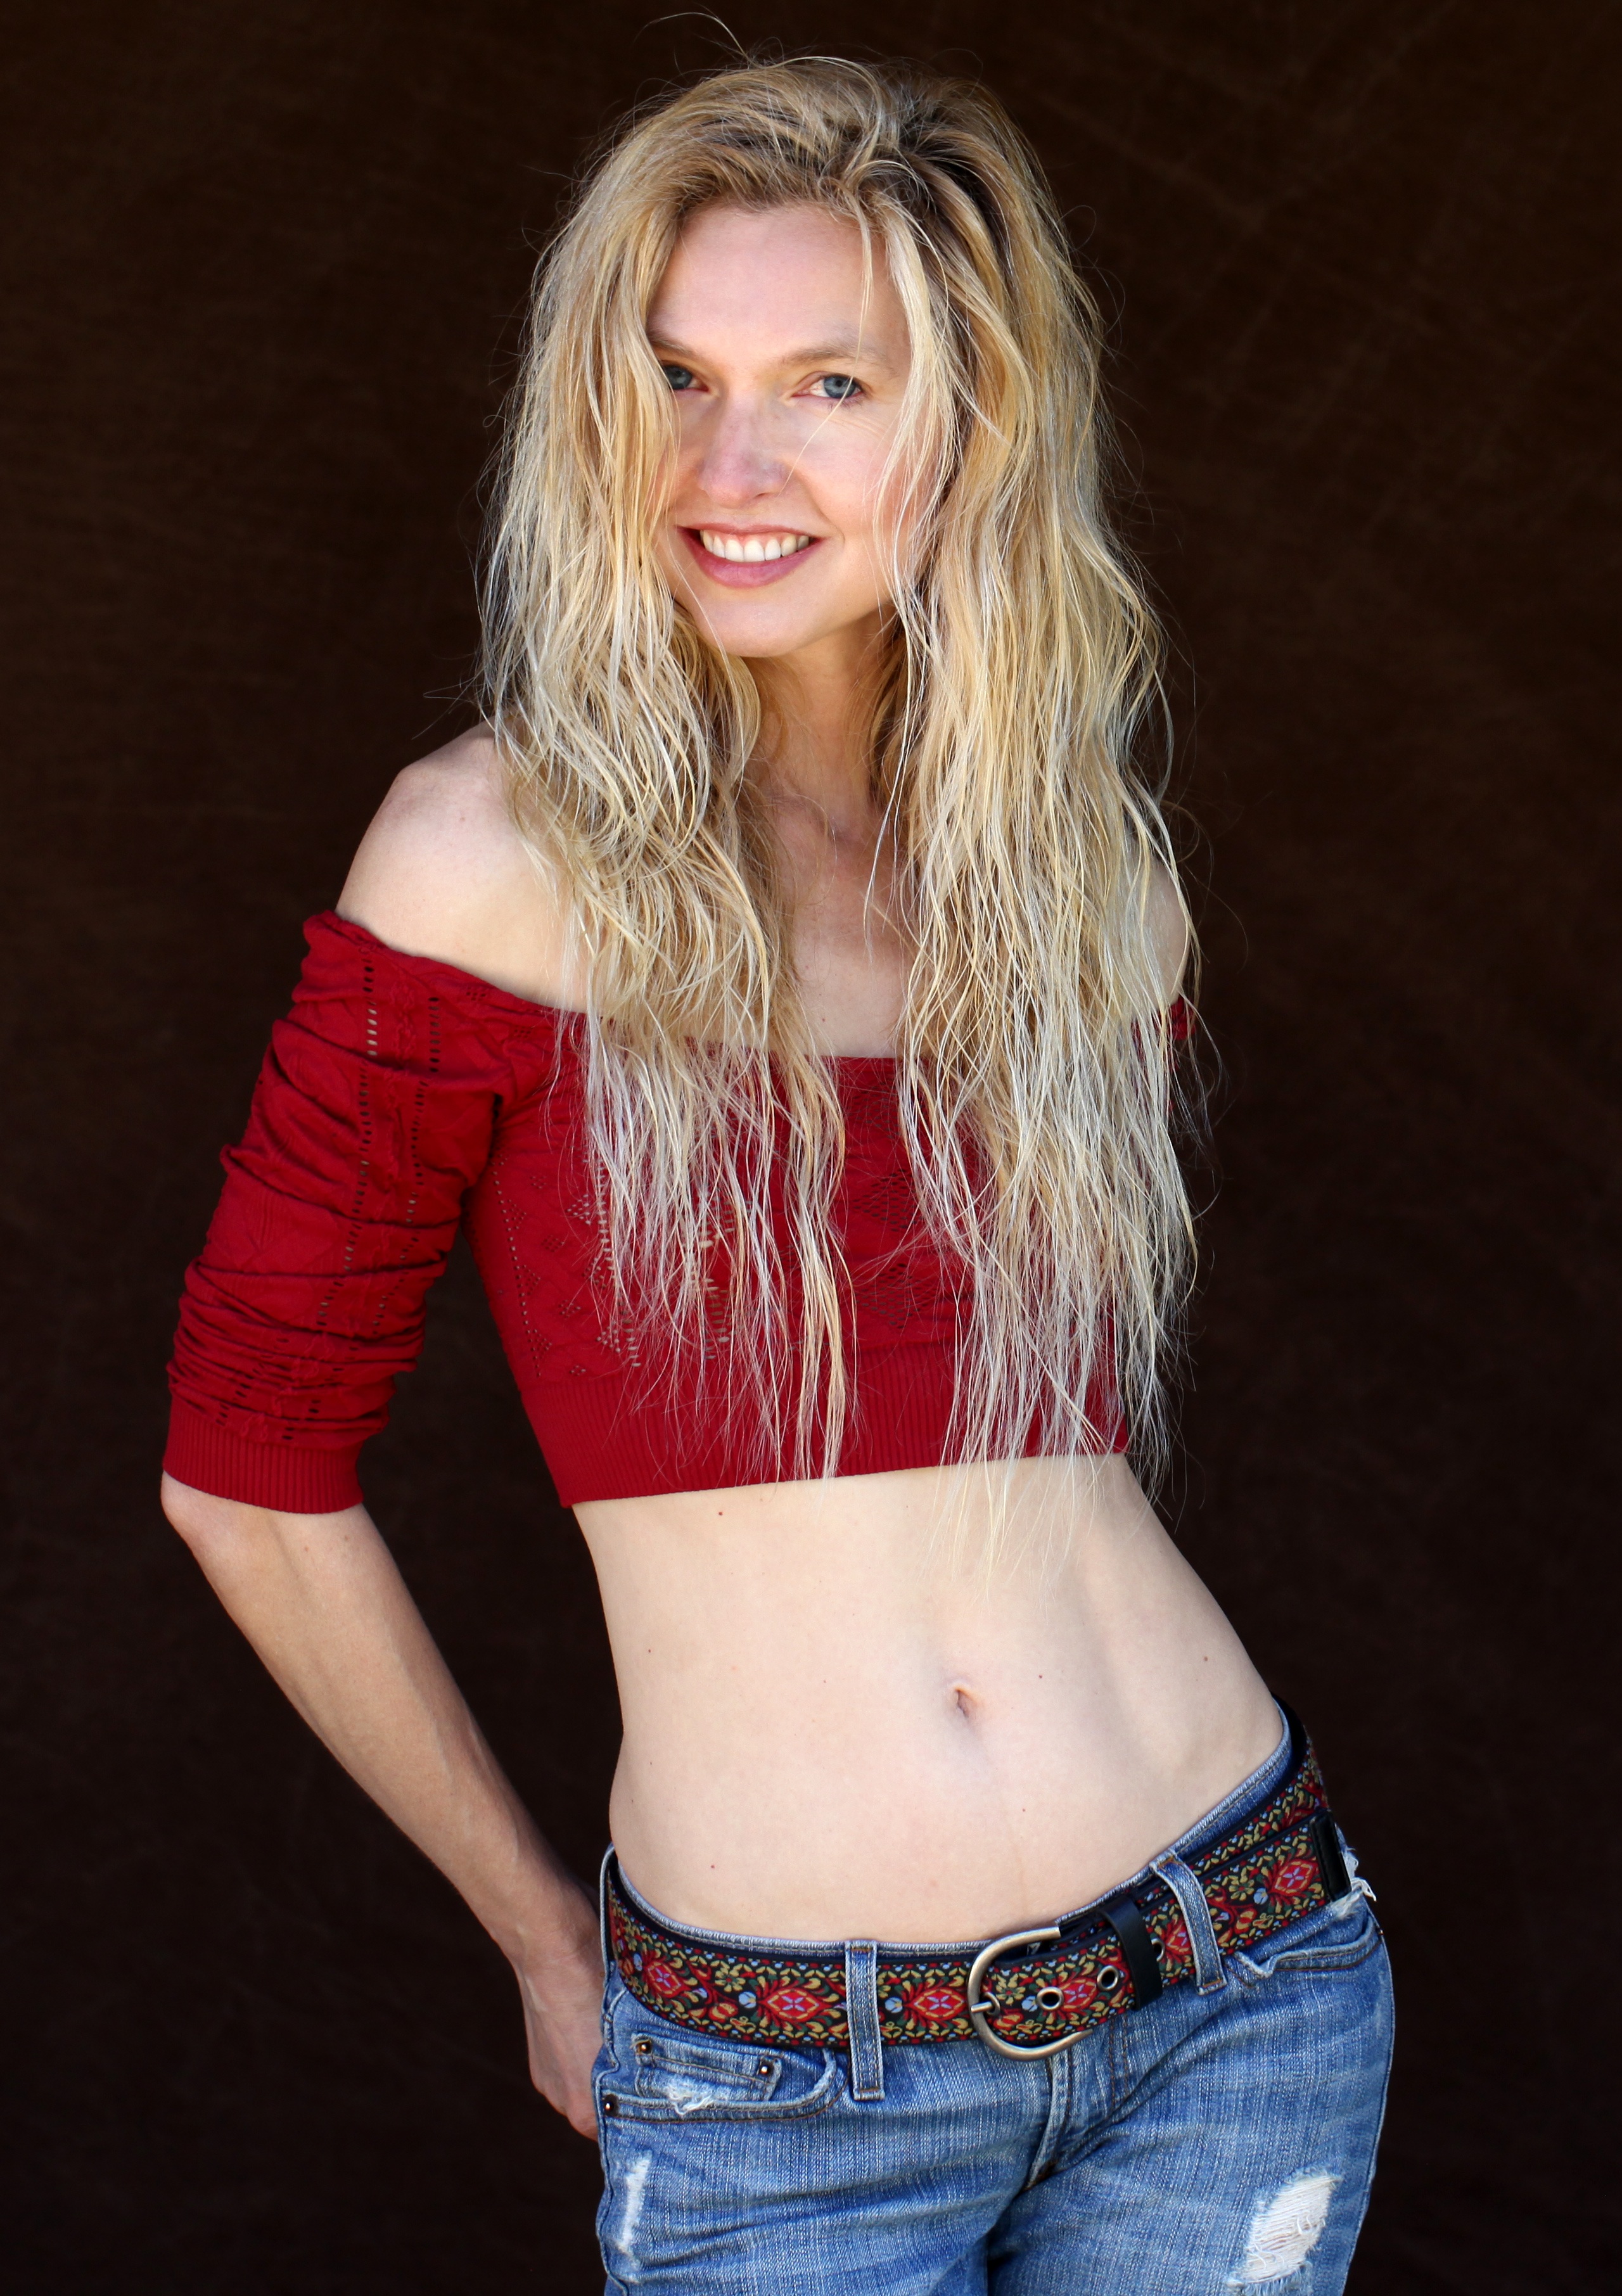
hand, girl, woman, hair, photography, trunk, cute, female, leg, singer, model, finger, fashion, lady, hairstyle, smiling, smile, muscle, mouth, long hair, human body, happy, thigh, singing, beauty, sexy, blond, organ, attractive, glamour, woman happy, abdomen, photo shoot, beautiful woman smiling, smiling woman, brown hair, sense, happy woman, art model, supermodel, human hair color